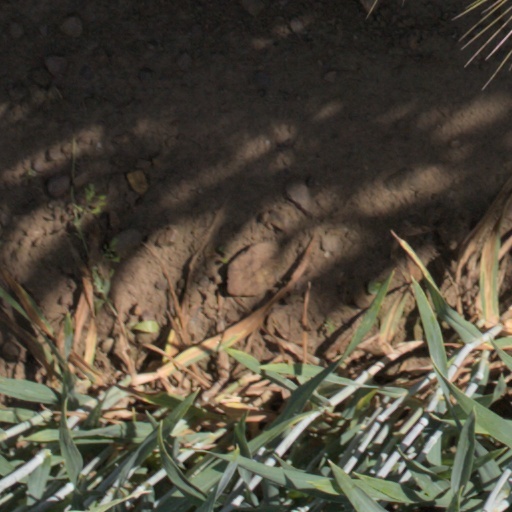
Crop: wheat